Cobalt Qube

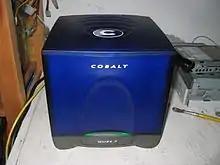
Qube 3 front

The Cobalt Qube was a computer server appliance product line, meant to be web servers, developed by Cobalt Networks, Inc. (later purchased by Sun Microsystems) from 1998 to 2002 featuring a modified Red Hat Linux operating system and a proprietary GUI for server management. The original Qube systems were equipped with RM5230 or RM5231 microprocessors but later models used AMD K6-2 chips. NetBSD operating system has been ported to both the Cobalt Qube and RaQ.